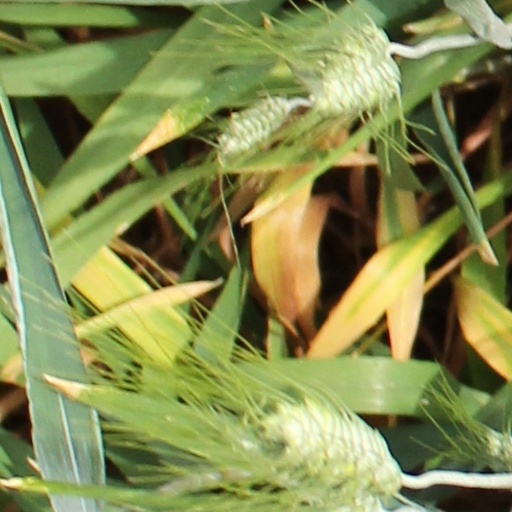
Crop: wheat